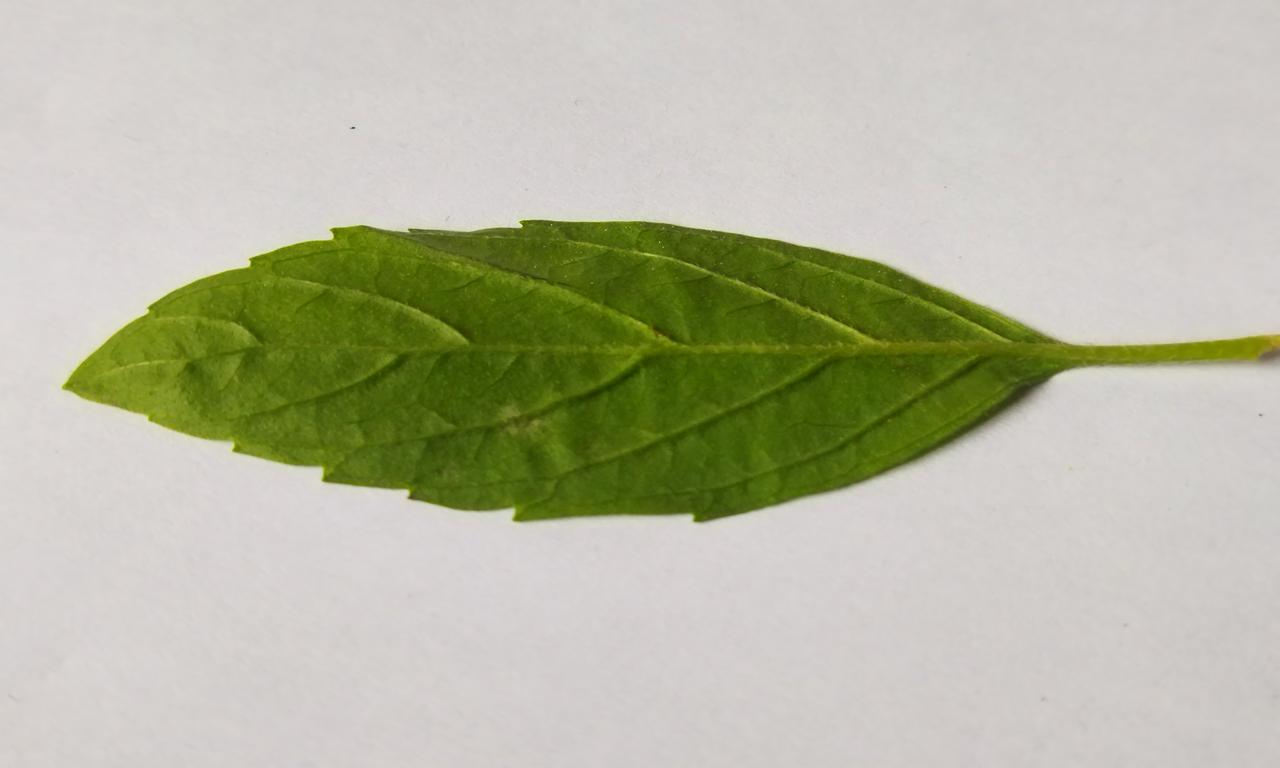
Label: Fresh